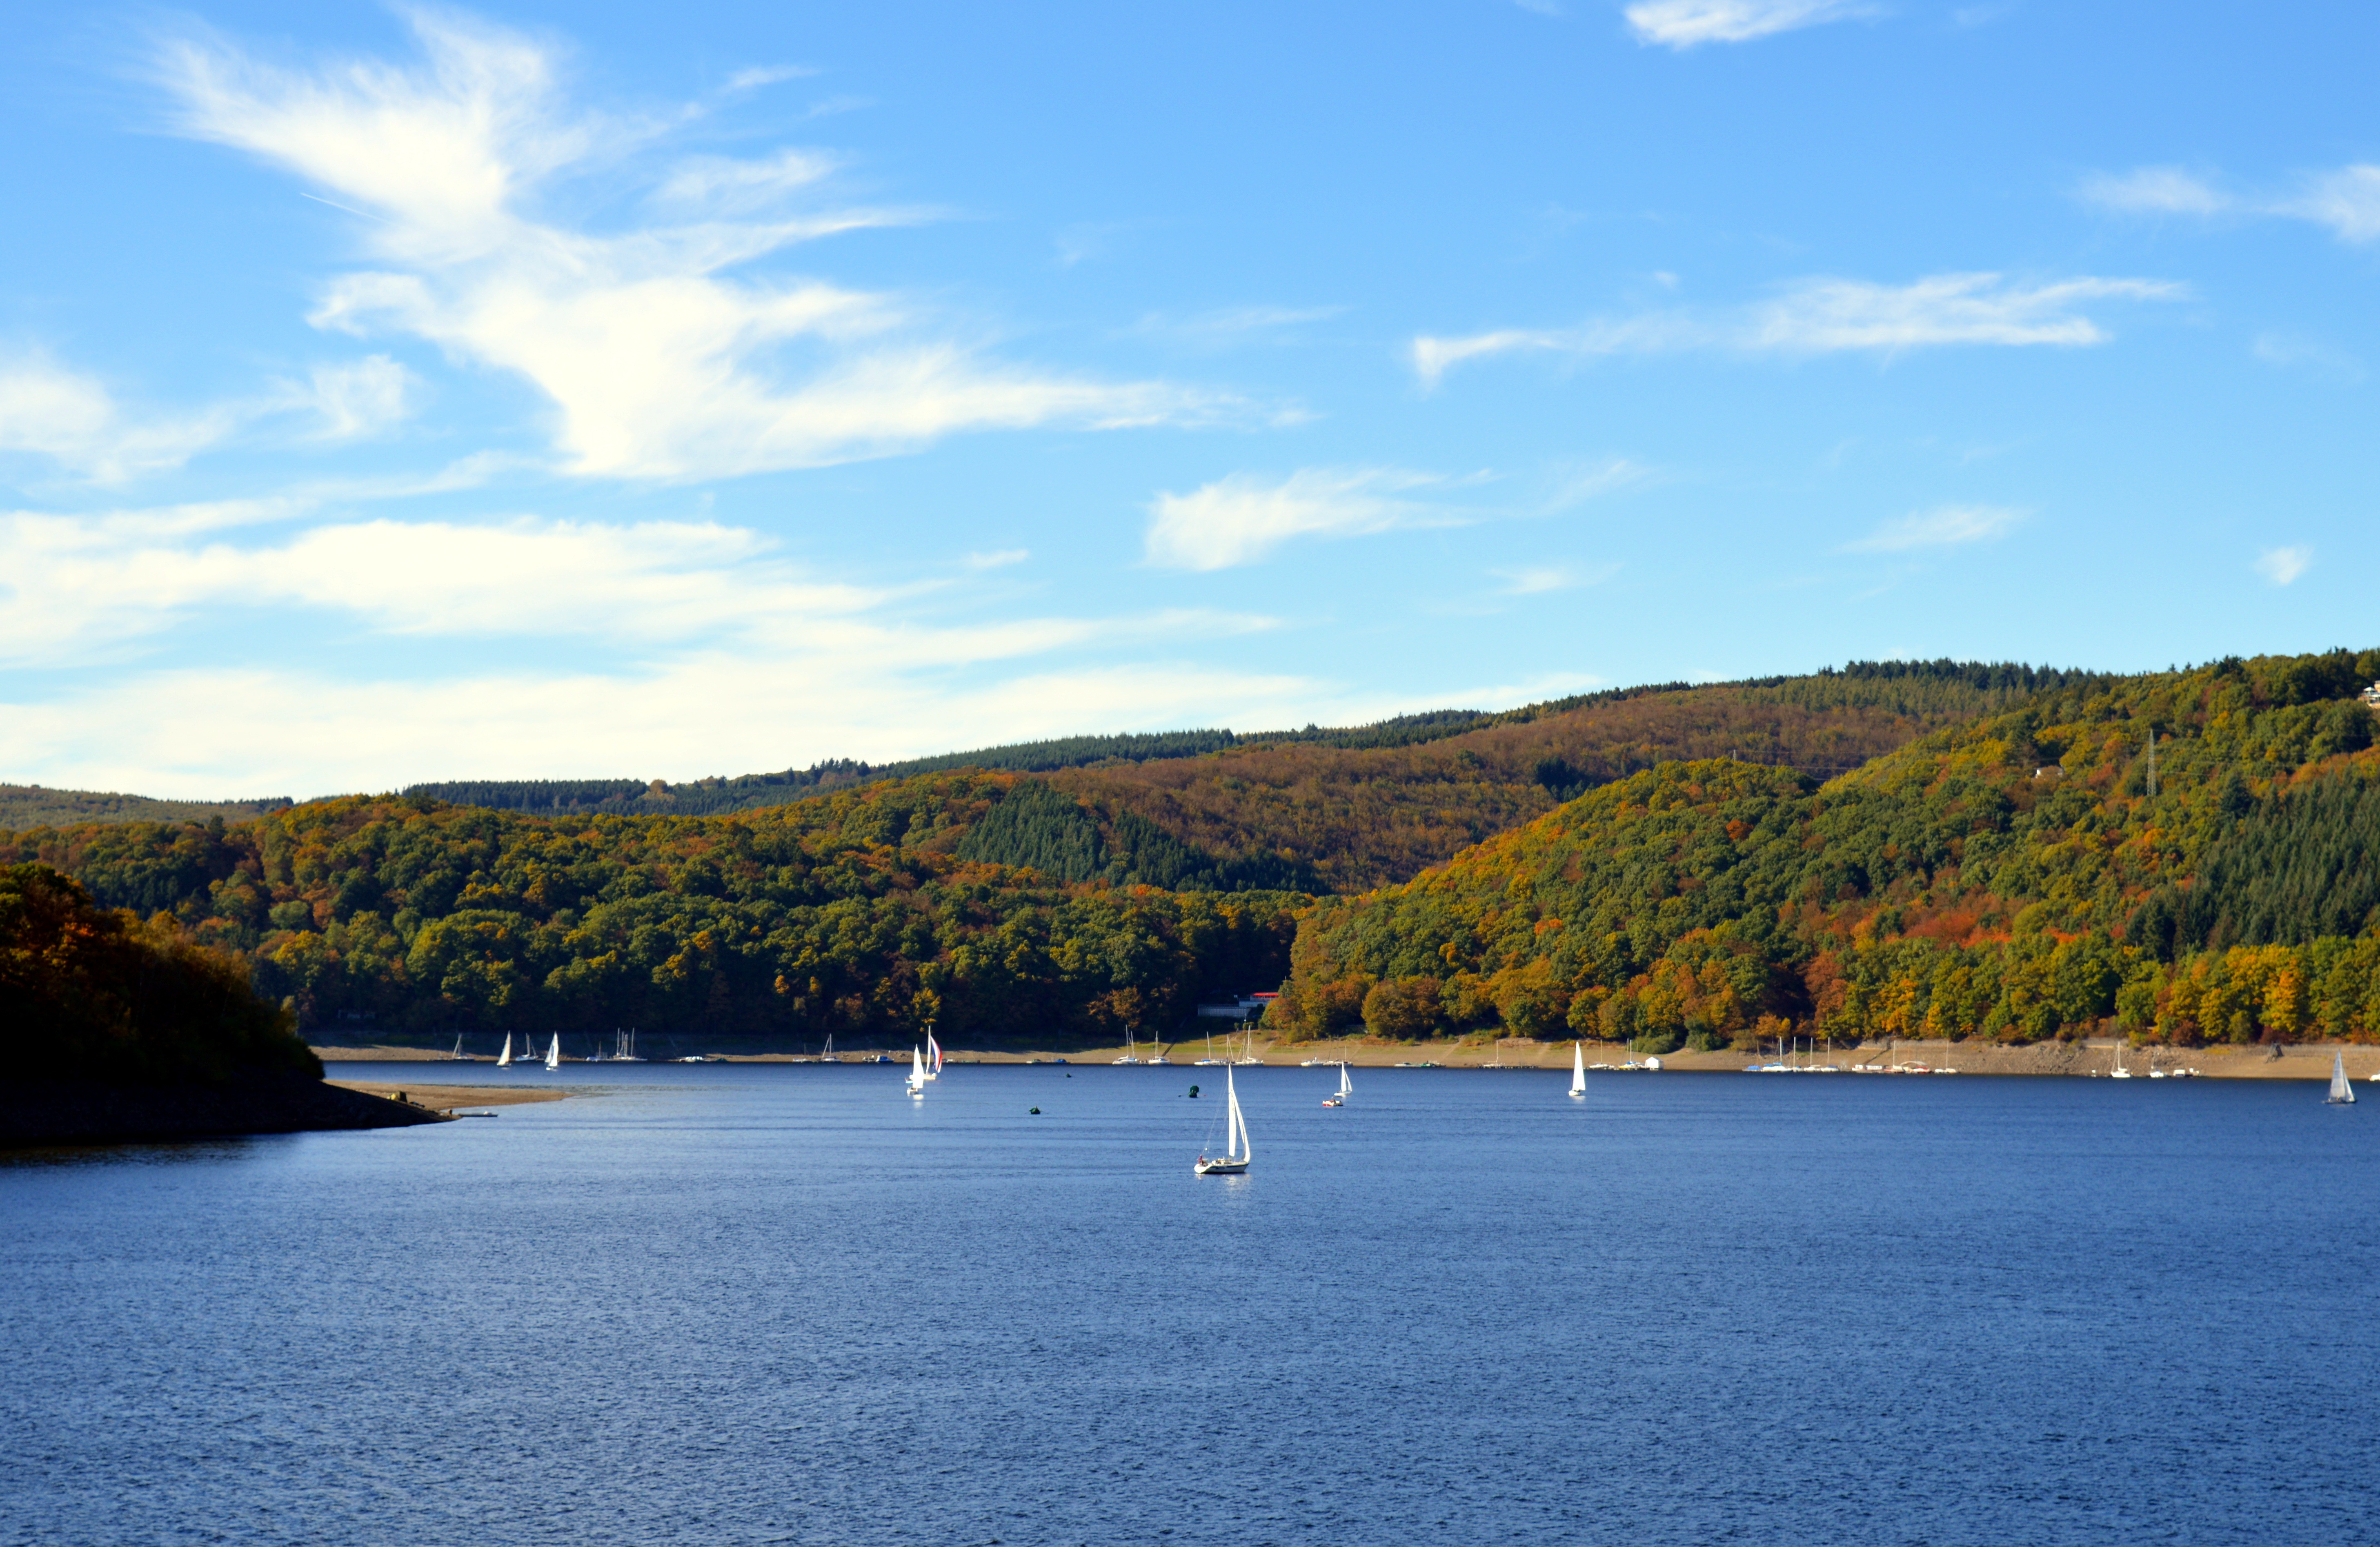
landscape, sea, coast, water, horizon, mountain, sky, sport, shore, lake, vacation, autumn, holiday, bay, fjord, reservoir, body of water, fun, boats, ships, germany, loch, eifel, recovery, sailing boats, rurtalsperre, schwammenauel